Abnousse Shalmani

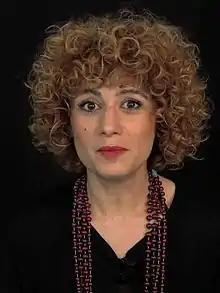
Abnousse Shalmani (2018)

Shalmani was one of the authors along with Peggy Sastre of the open letter criticizing #MeToo sent to the leading French newspaper, Le Monde, signed by over 100 high-profile French women. The letter advocated in part that a "freedom to bother" – a man's right to make a pass at a woman, even if a clumsy one – was "indispensable to sexual freedom".